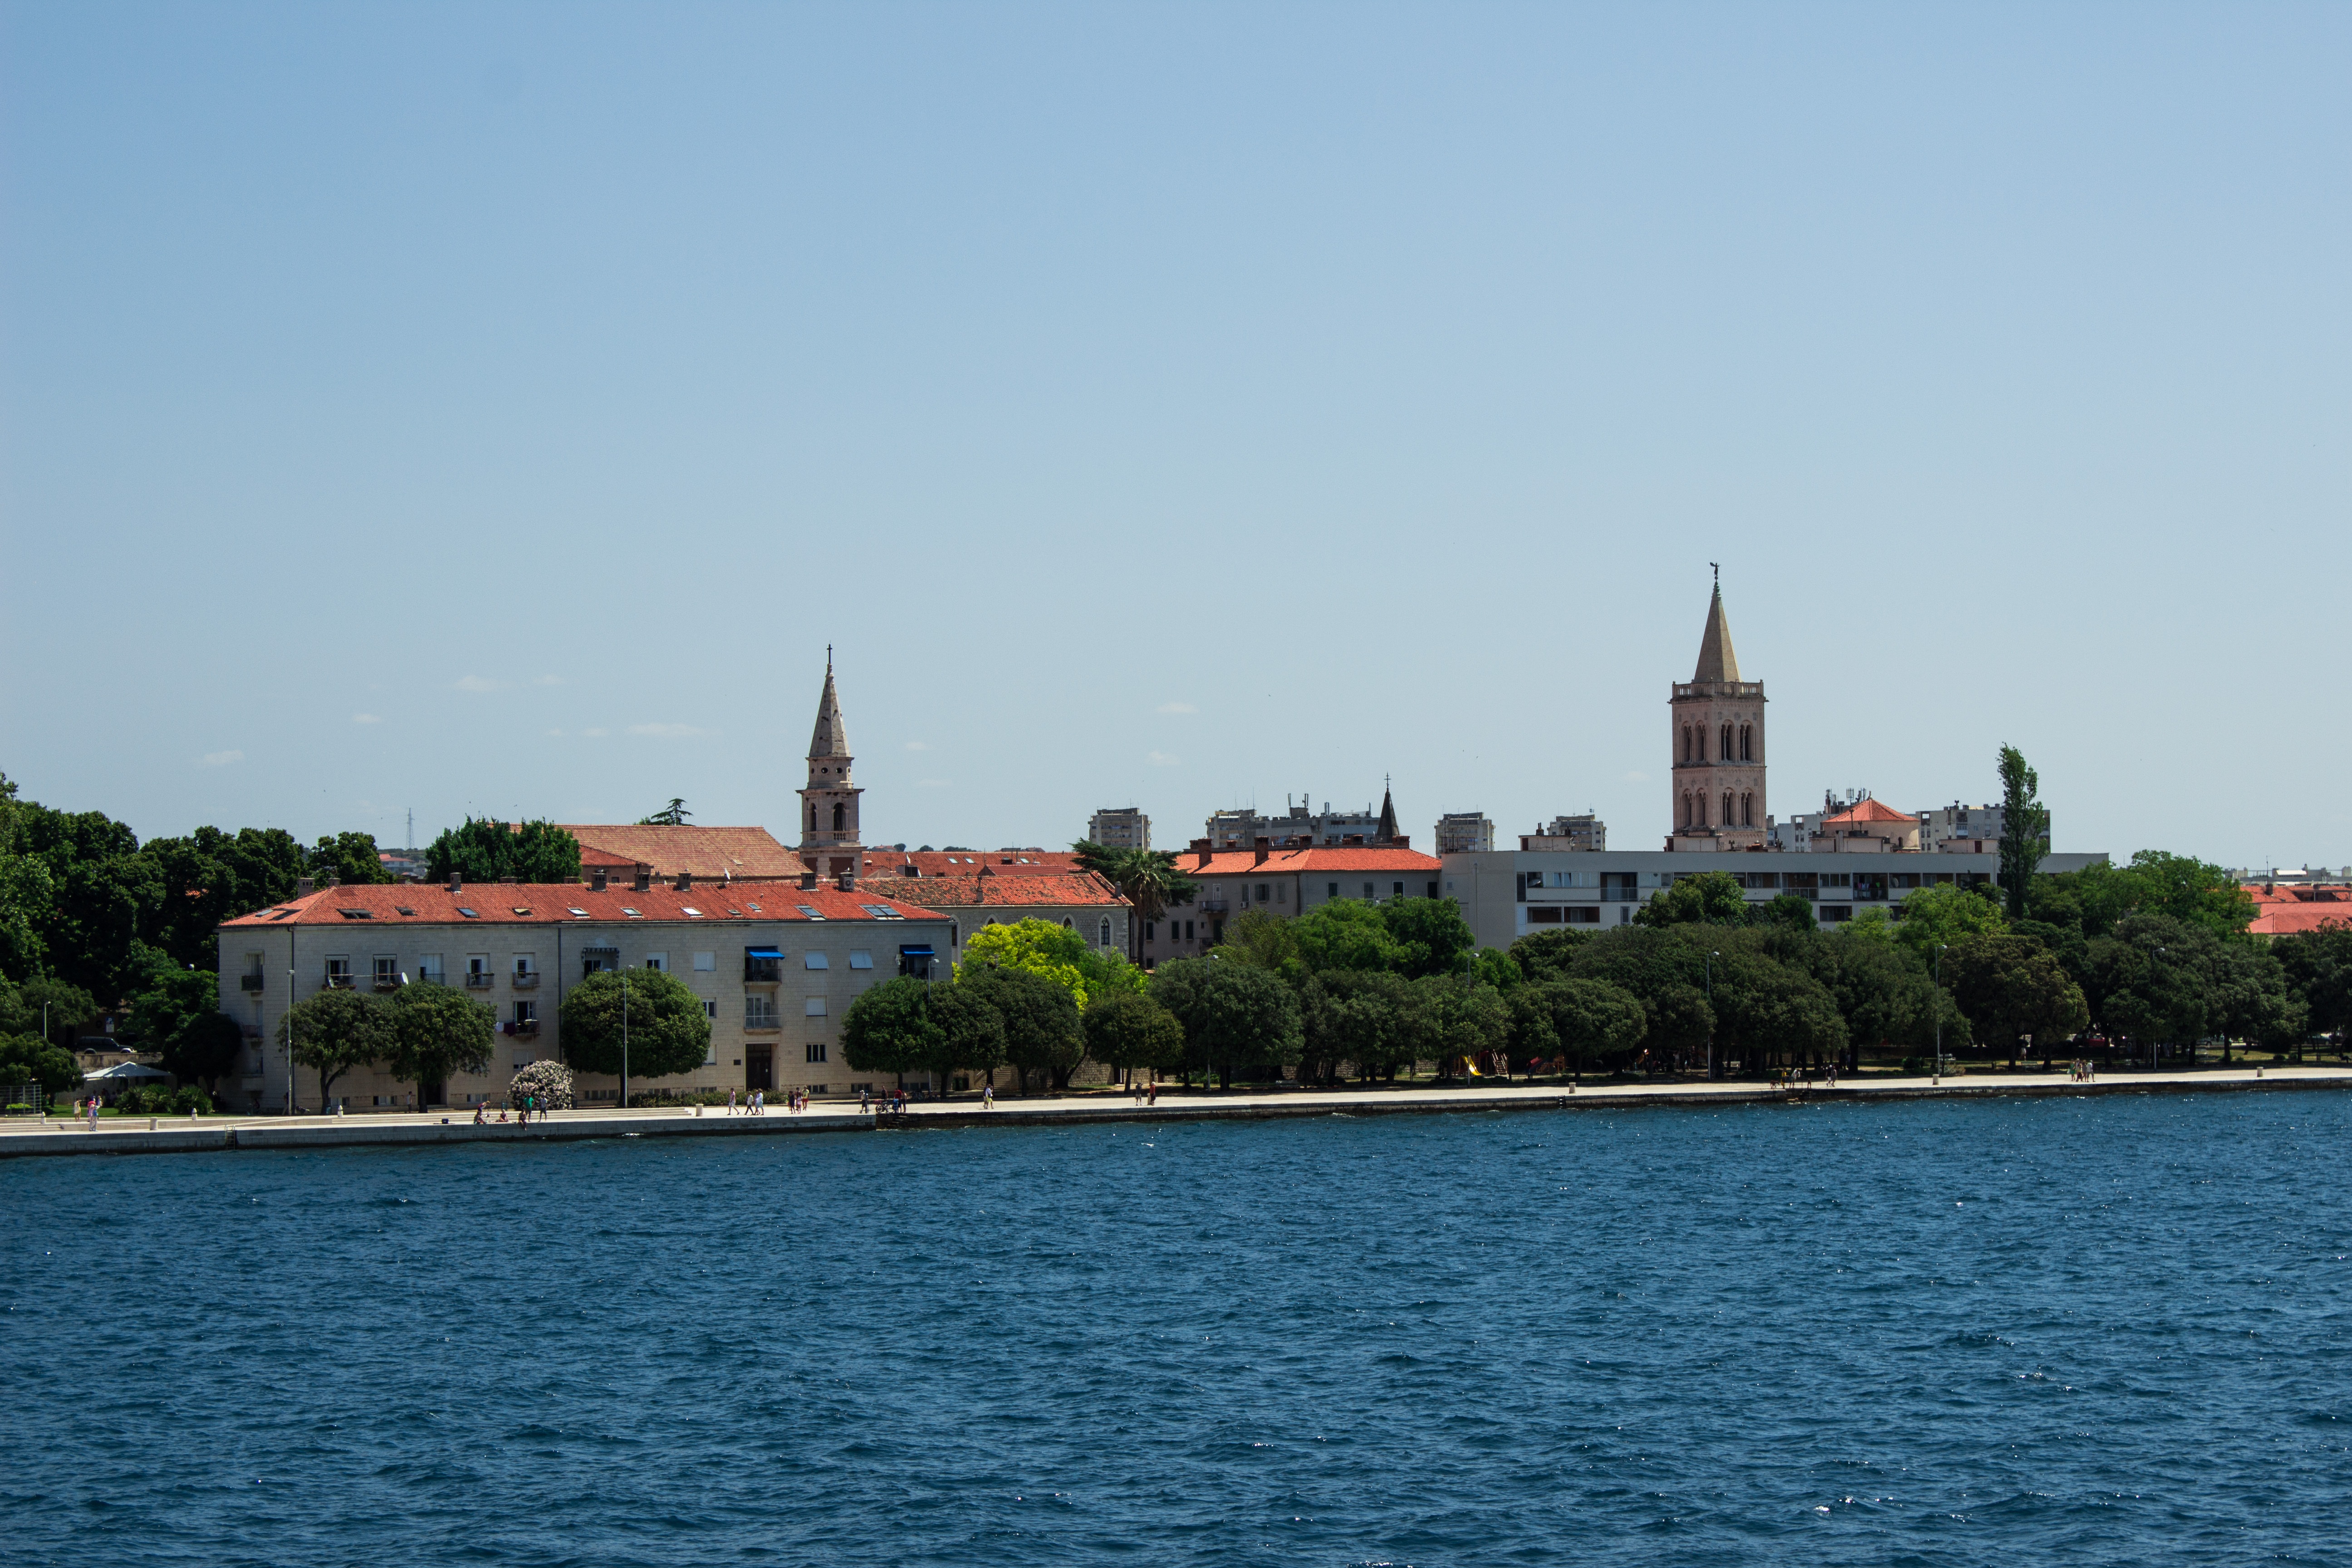
sea, water, ocean, architecture, skyline, town, view, building, old, city, urban, river, cityscape, downtown, summer, vacation, travel, europe, tower, bay, landmark, blue, tourism, waterway, sunny, famous, zadar, human settlement